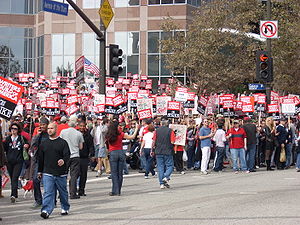
Writers Guild of America / Strejken i 2007 og 2008
Forfattere på strejke den 7. november.
Writers Guild of America, eller blot WGA, er en amerikansk fagforening der repræsenterer manuskriptforfattere inden for film og tv-serier, og ansatte inden for tv og radionyheder. Foreningen er delt i en vest- og en østdel, der deraf ofte er forkotet som WGAw og WGAe. I 2006 havde vestafdelingen 7.641 medlemmer, mens østafdelingen havde 3.770. WGAw repræsenterer hovedsagligt forfattere i og omkring Hollywood og det sydlige Californien, mens WGAe primært håndterer New York City og omegn. Begge afdelinger står for afviklingen af Writers Guild of America Awards, der årligt har prisbelønnet enestående præstationer i film og tv, siden 1949. Writers Guild of America er desuden partner med IMDb.